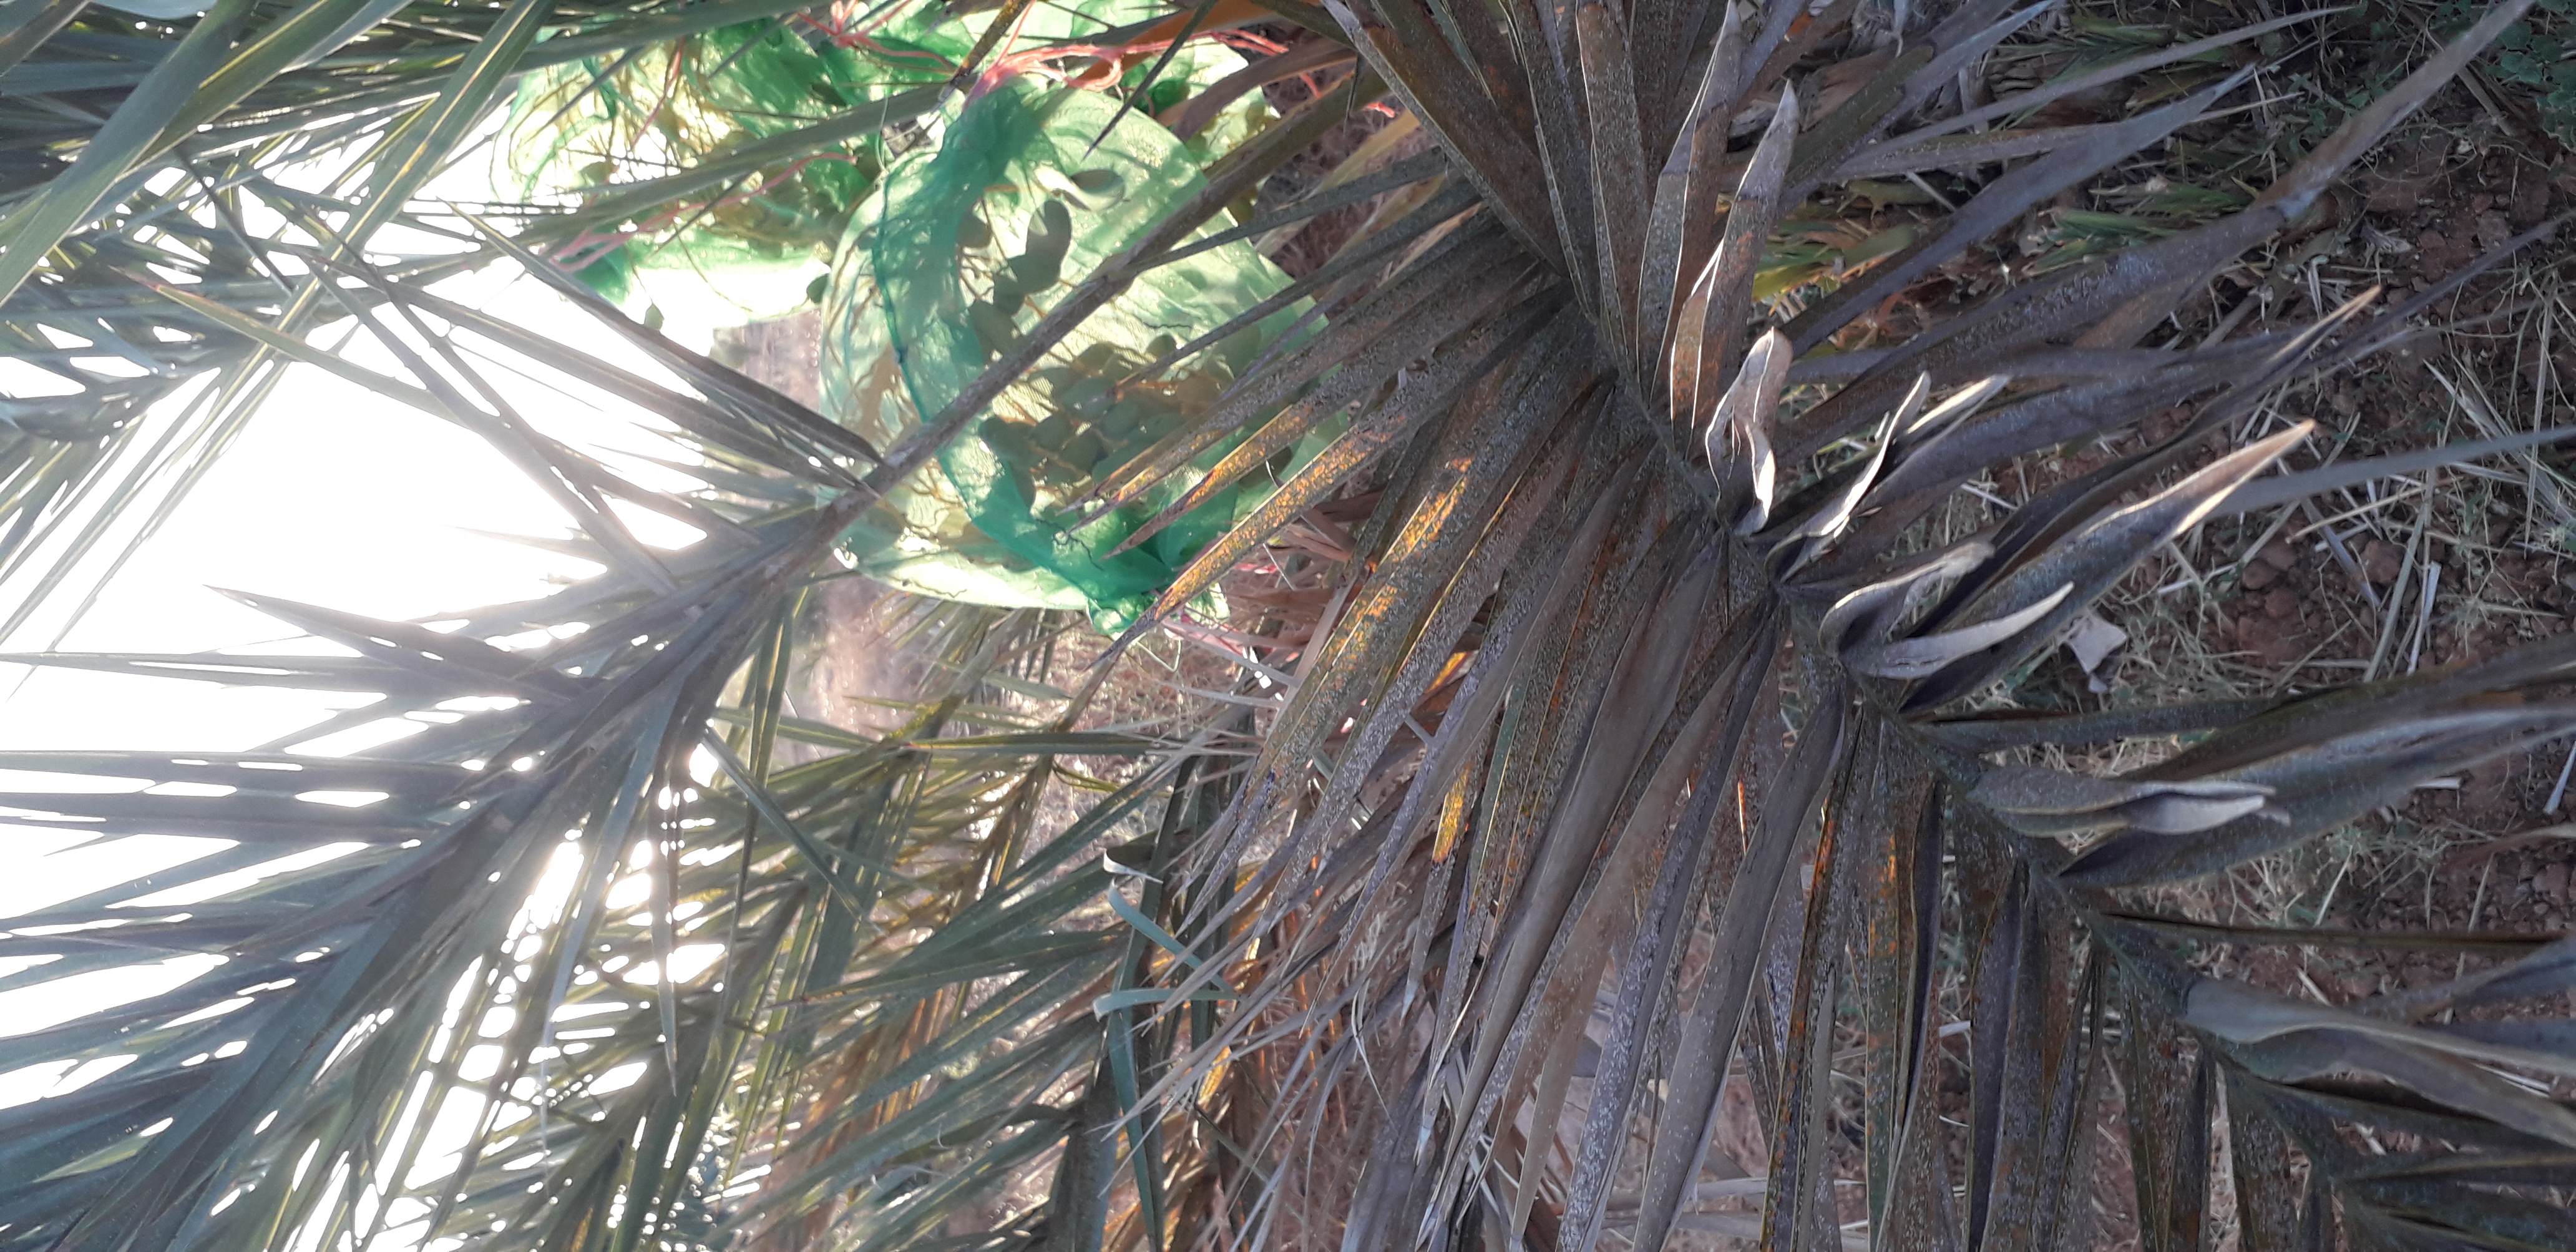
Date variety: Boumajhoul